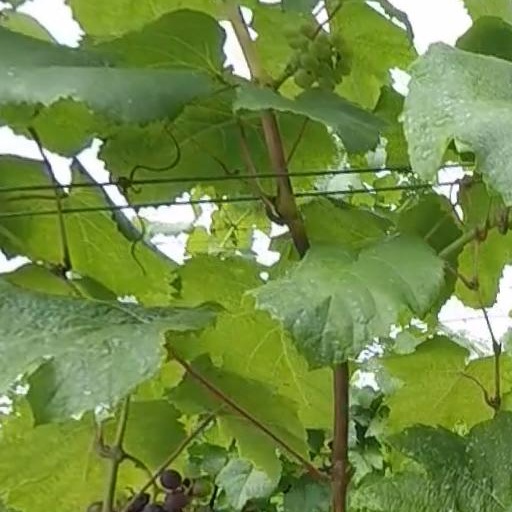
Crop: grape